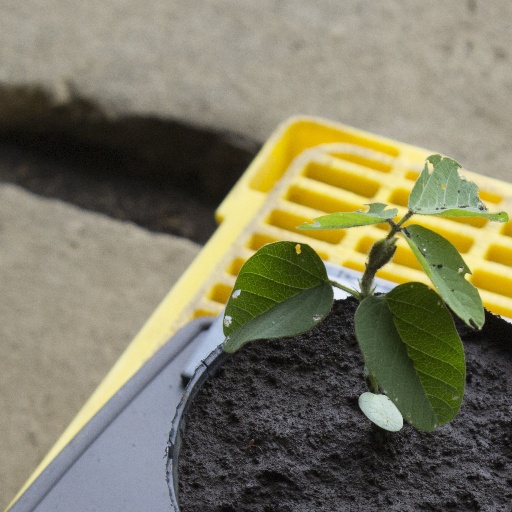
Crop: soybean